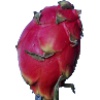
Label: Pitahaya Red 1